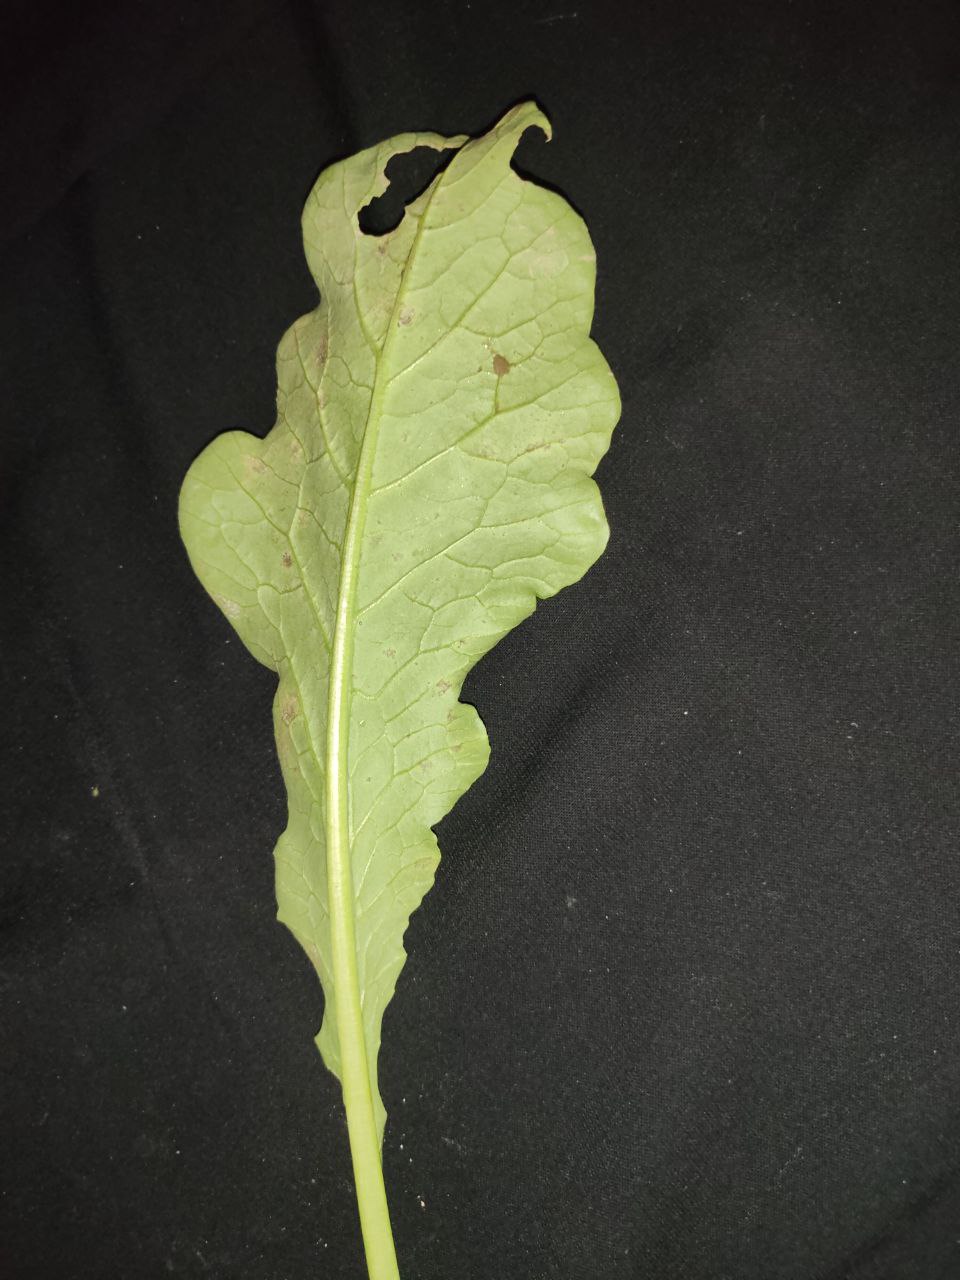
Label: Downey mildew